Volkswagen Talagon

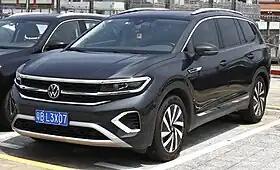
2021 Volkswagen Talagon

The Volkswagen Talagon is a full-size crossover SUV with three-row seating manufactured by the German automaker Volkswagen through FAW-Volkswagen joint venture in China since 2021. It is the largest SUV model produced by the company and also the second largest vehicle based on the MQB platform, after the Viloran minivan.